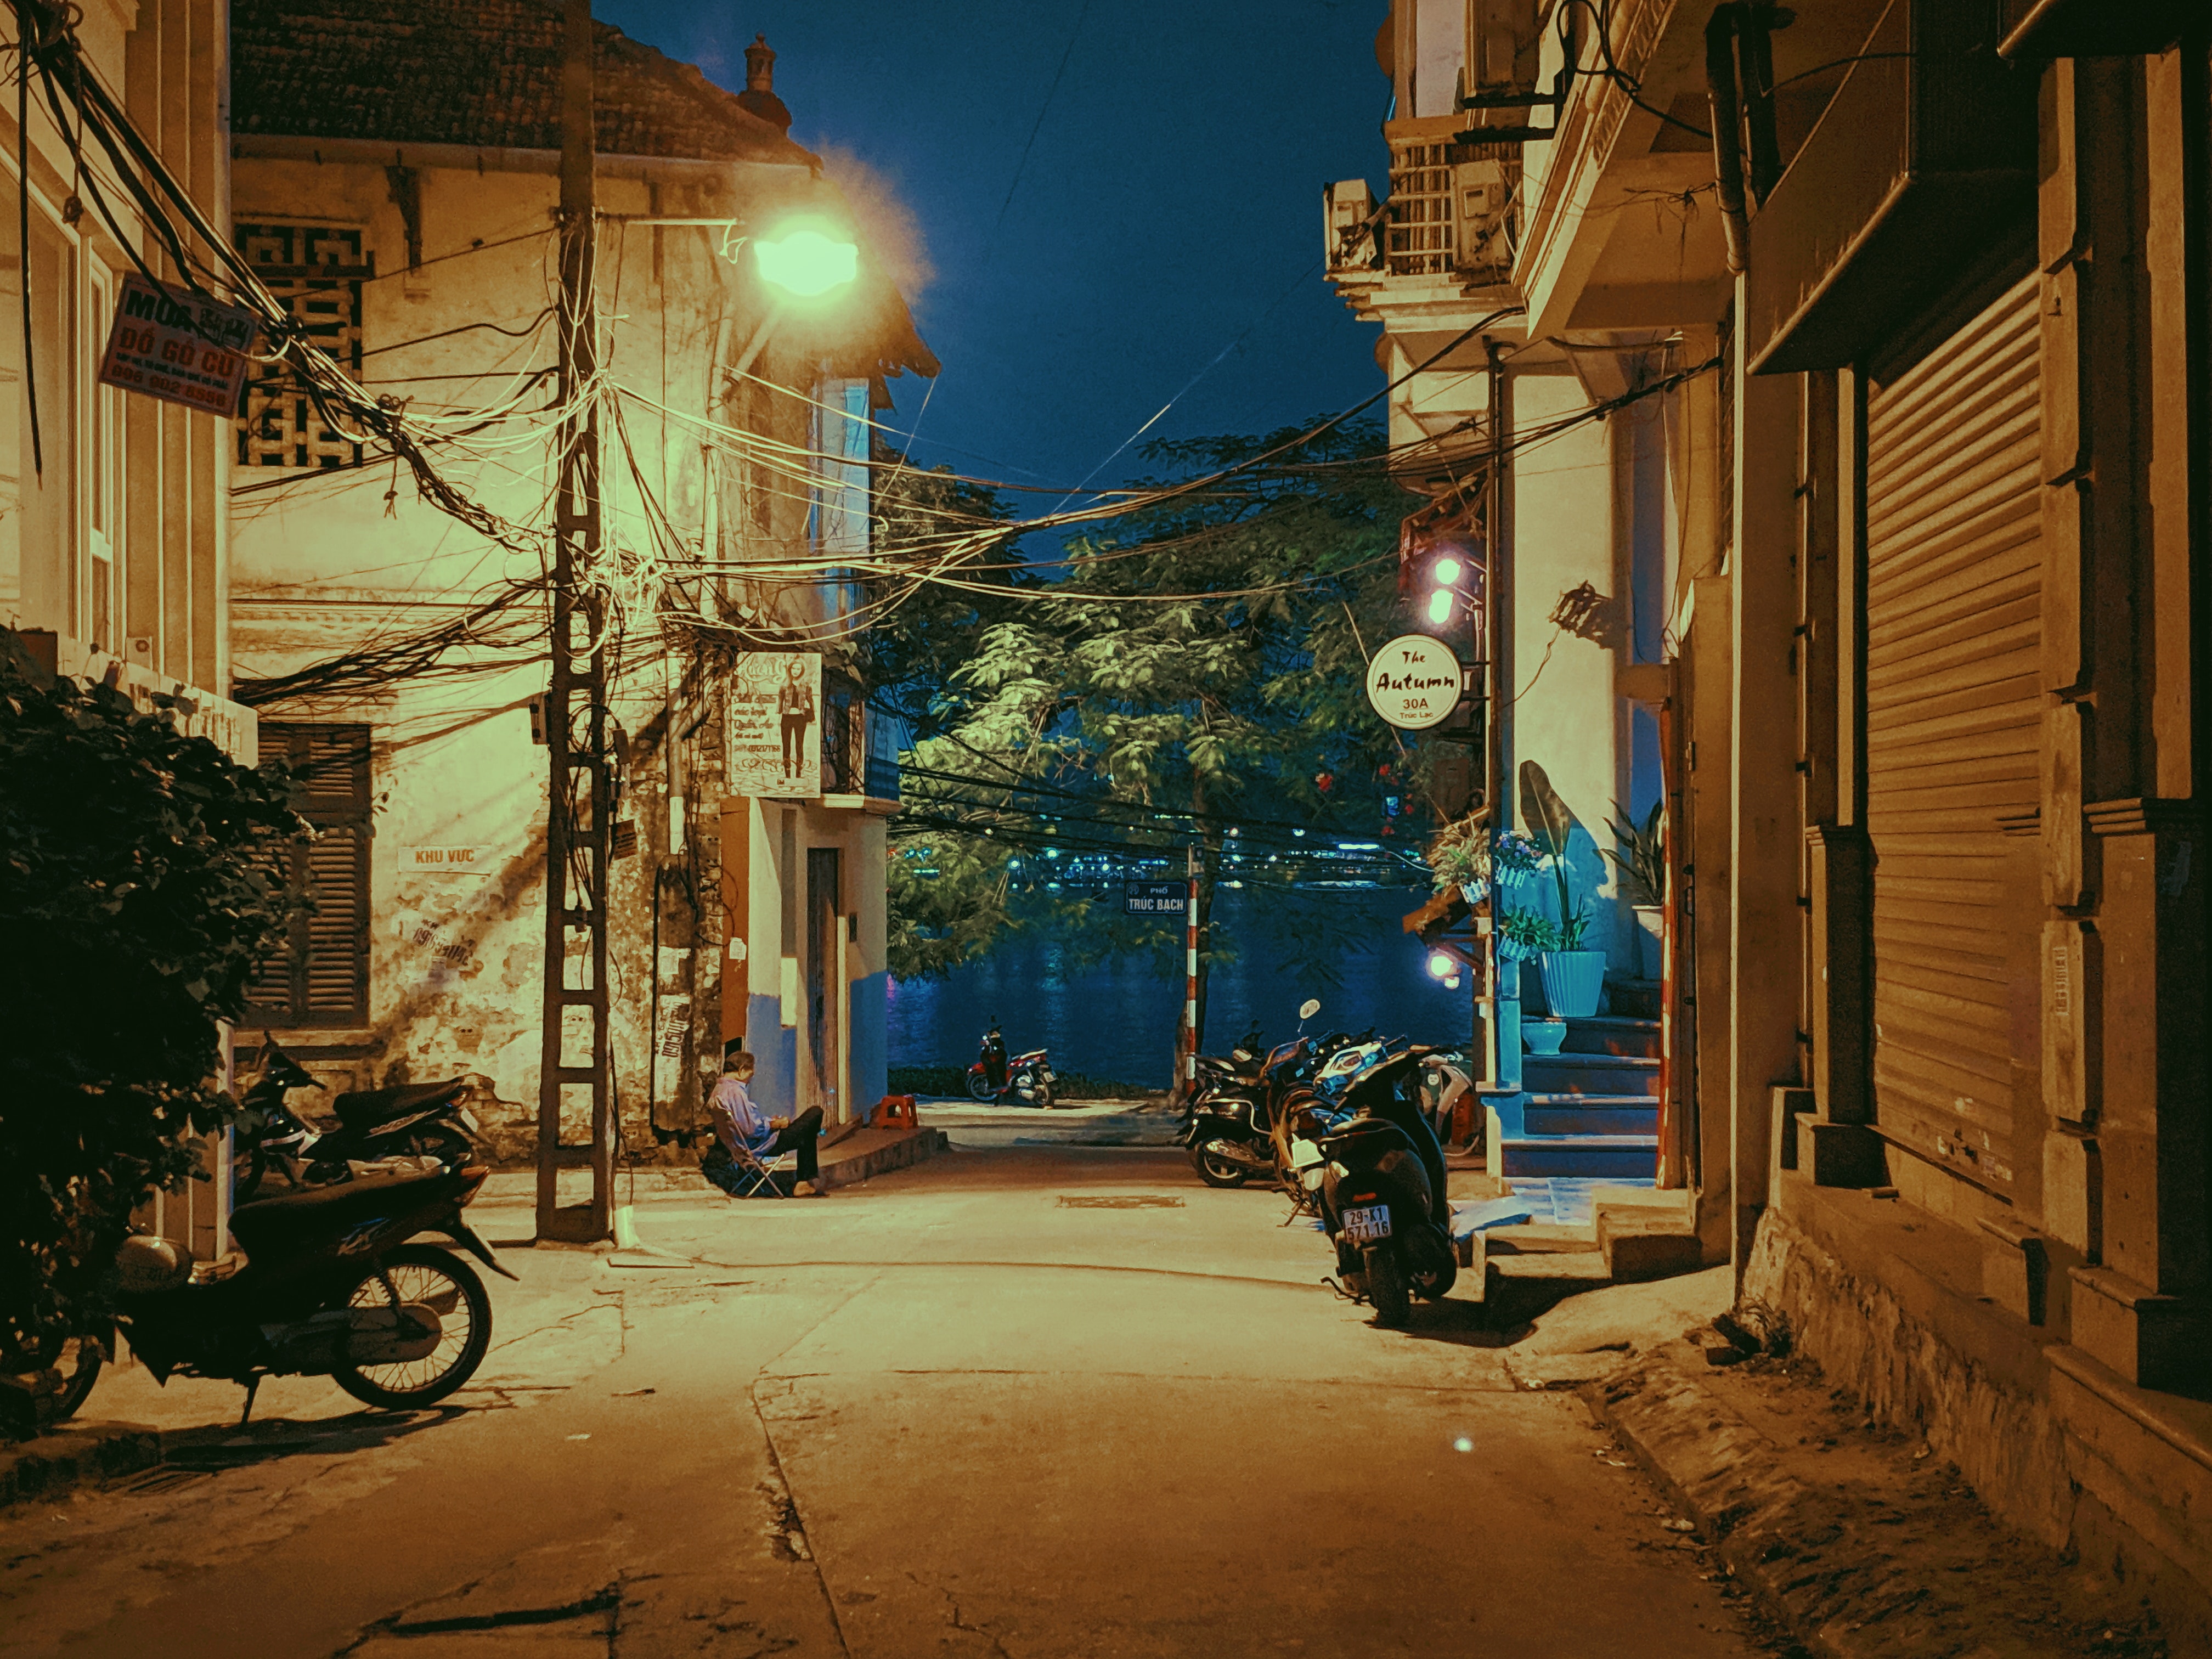
alley, street, neighbourhood, town, road, street light, night, infrastructure, city, electricity, building, downtown, thoroughfare, evening, cobblestone